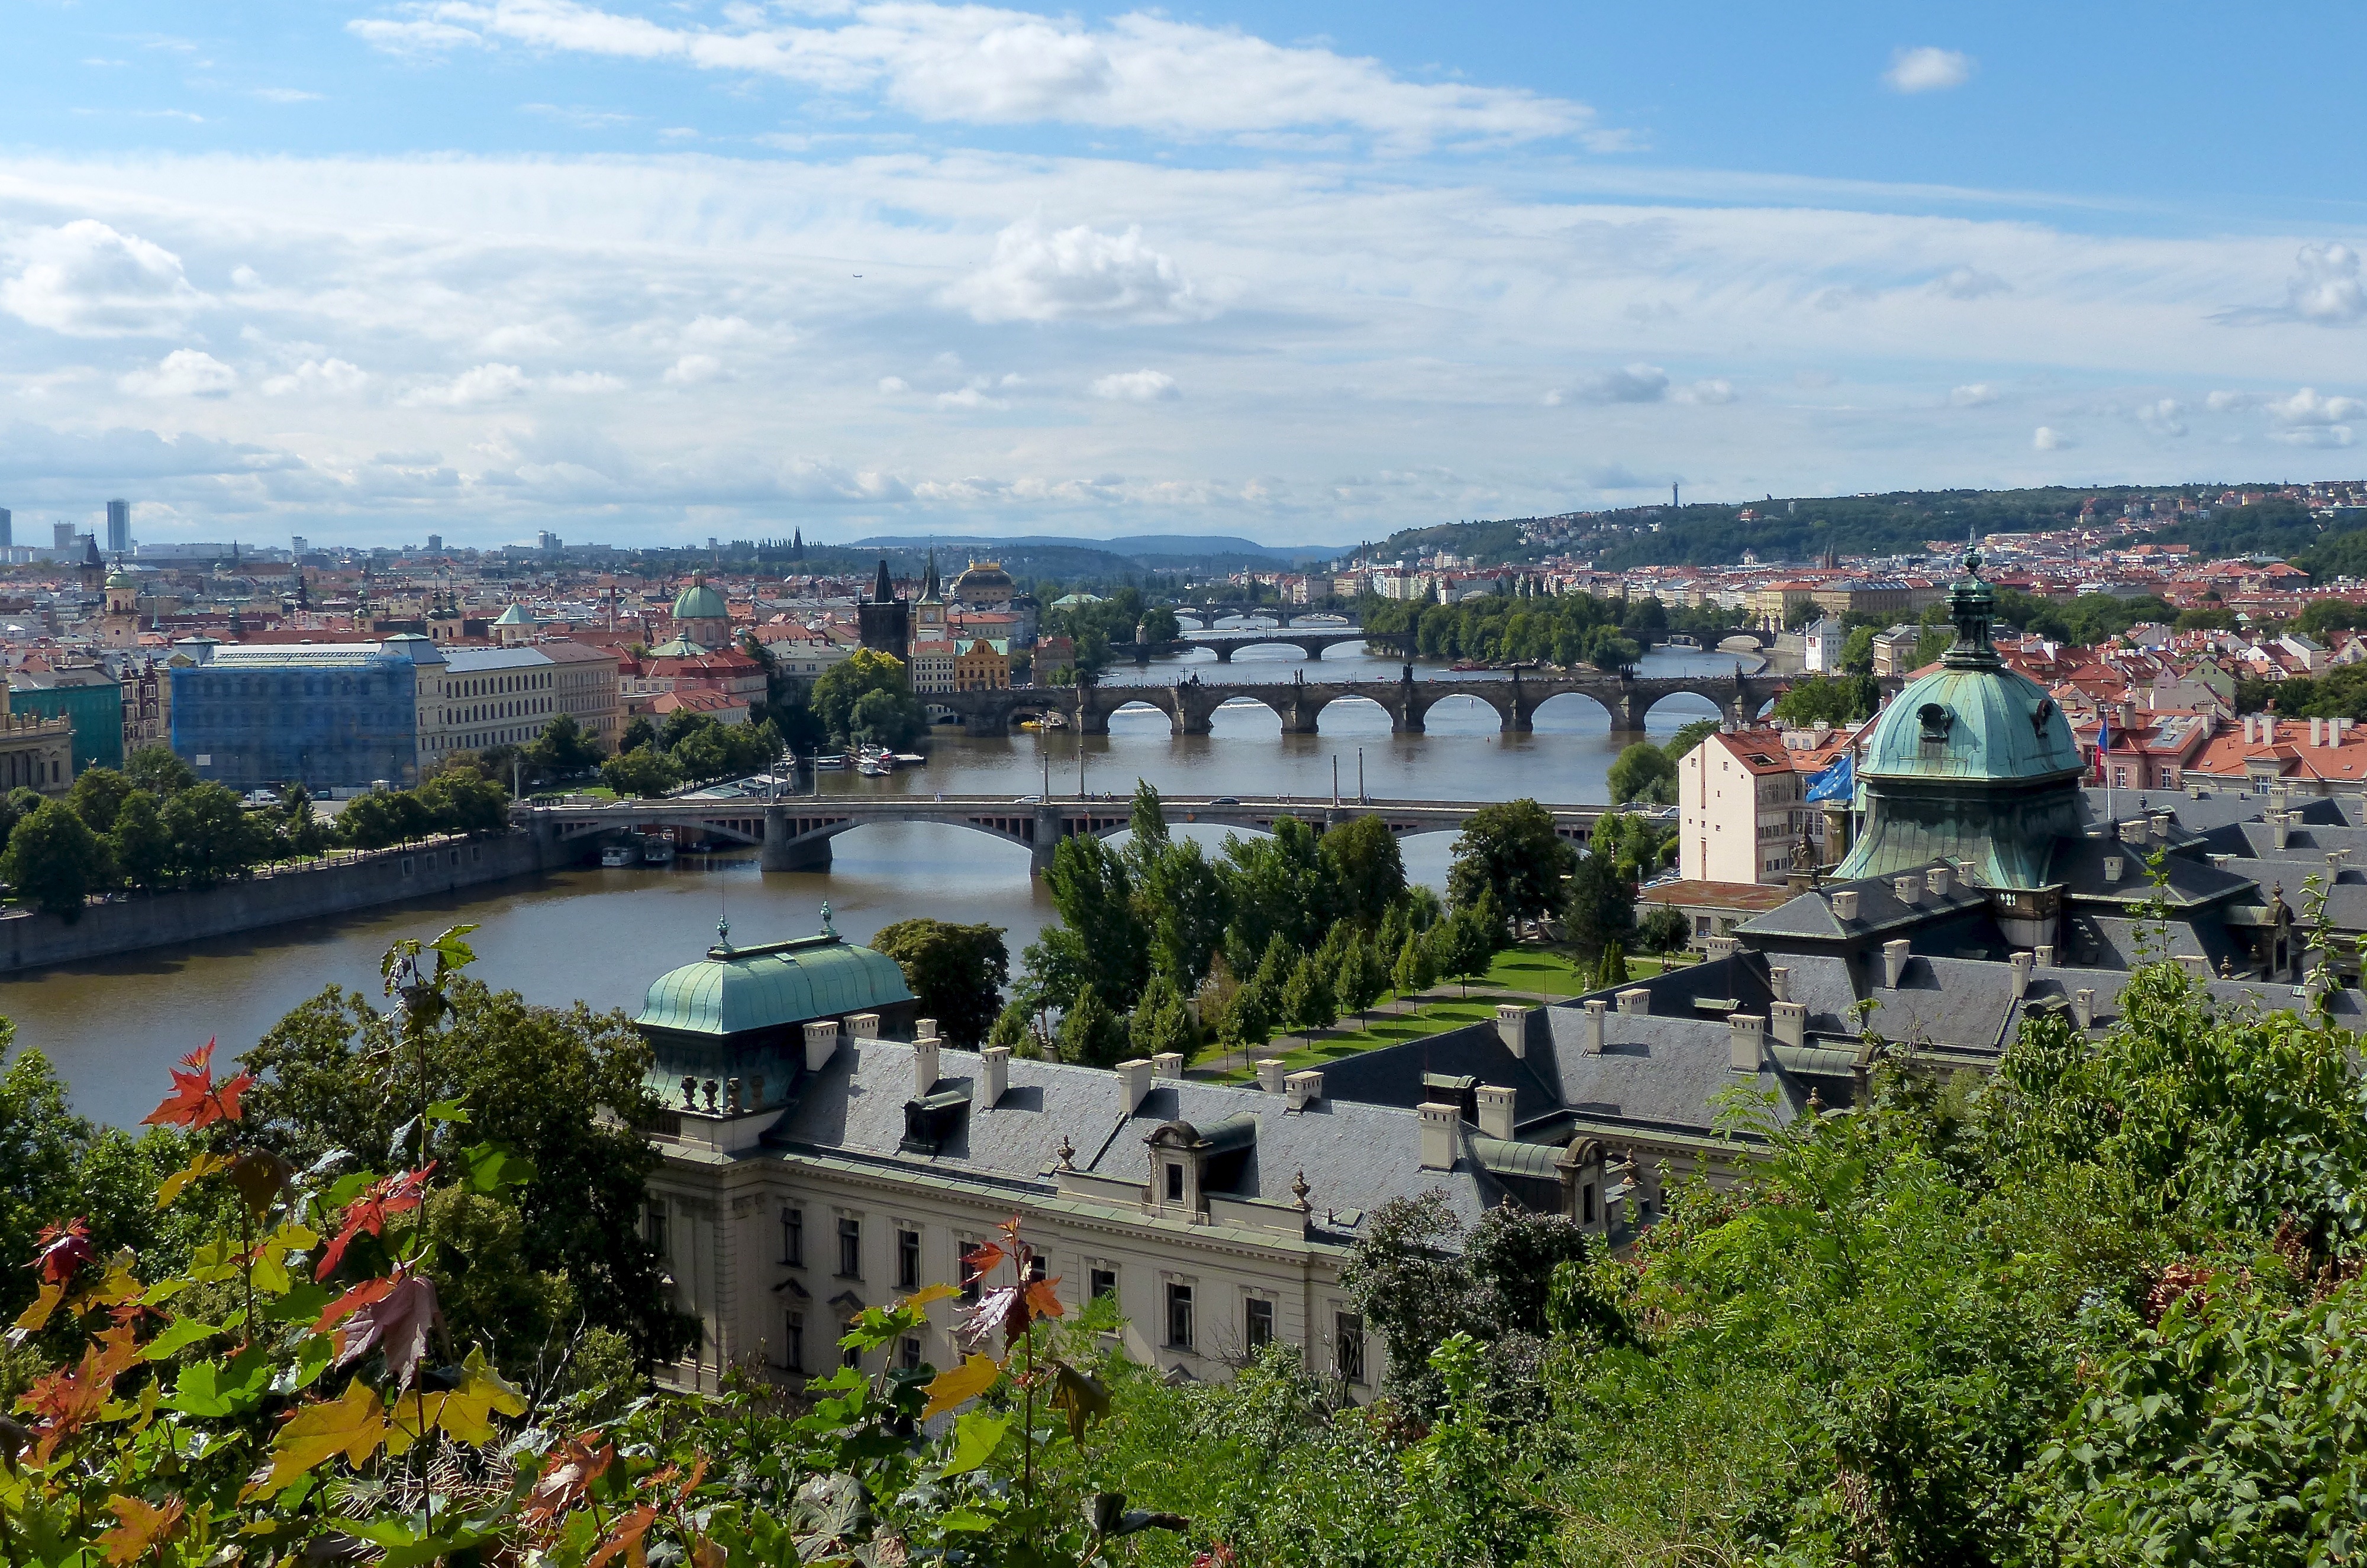
town, city, river, cityscape, panorama, travel, village, europe, park, prague, tourism, estate, republic, bridges, most, vltava, czech, cesko, praha, neighbourhood, bird's eye view, letna, aerial photography, residential area, human settlement